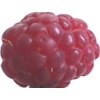
Label: raspberry